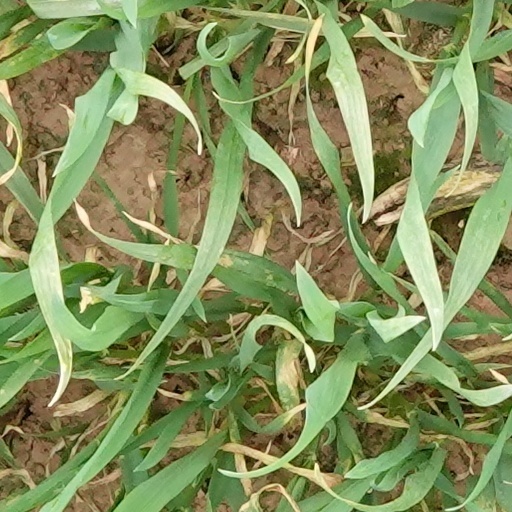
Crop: wheat